Gabriela Dabrowski

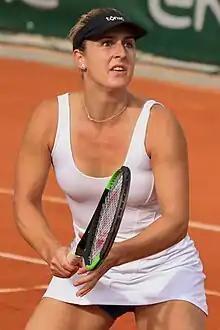
Dabrowski at the 2019 French Open

Gabriela "Gaby" Dabrowski (born April 1, 1992) is a Canadian professional tennis player. She reached her career-high doubles ranking of world No. 3 on 15 July 2024. A three-time Grand Slam champion, she won the 2023 US Open doubles title, partnering Erin Routliffe, and also the 2017 French Open mixed-doubles title, with Rohan Bopanna, becoming the first Canadian woman to win a senior Grand Slam title, and the 2018 Australian Open with Mate Pavić. Her highest singles ranking of world No. 164 was achieved in November 2014.